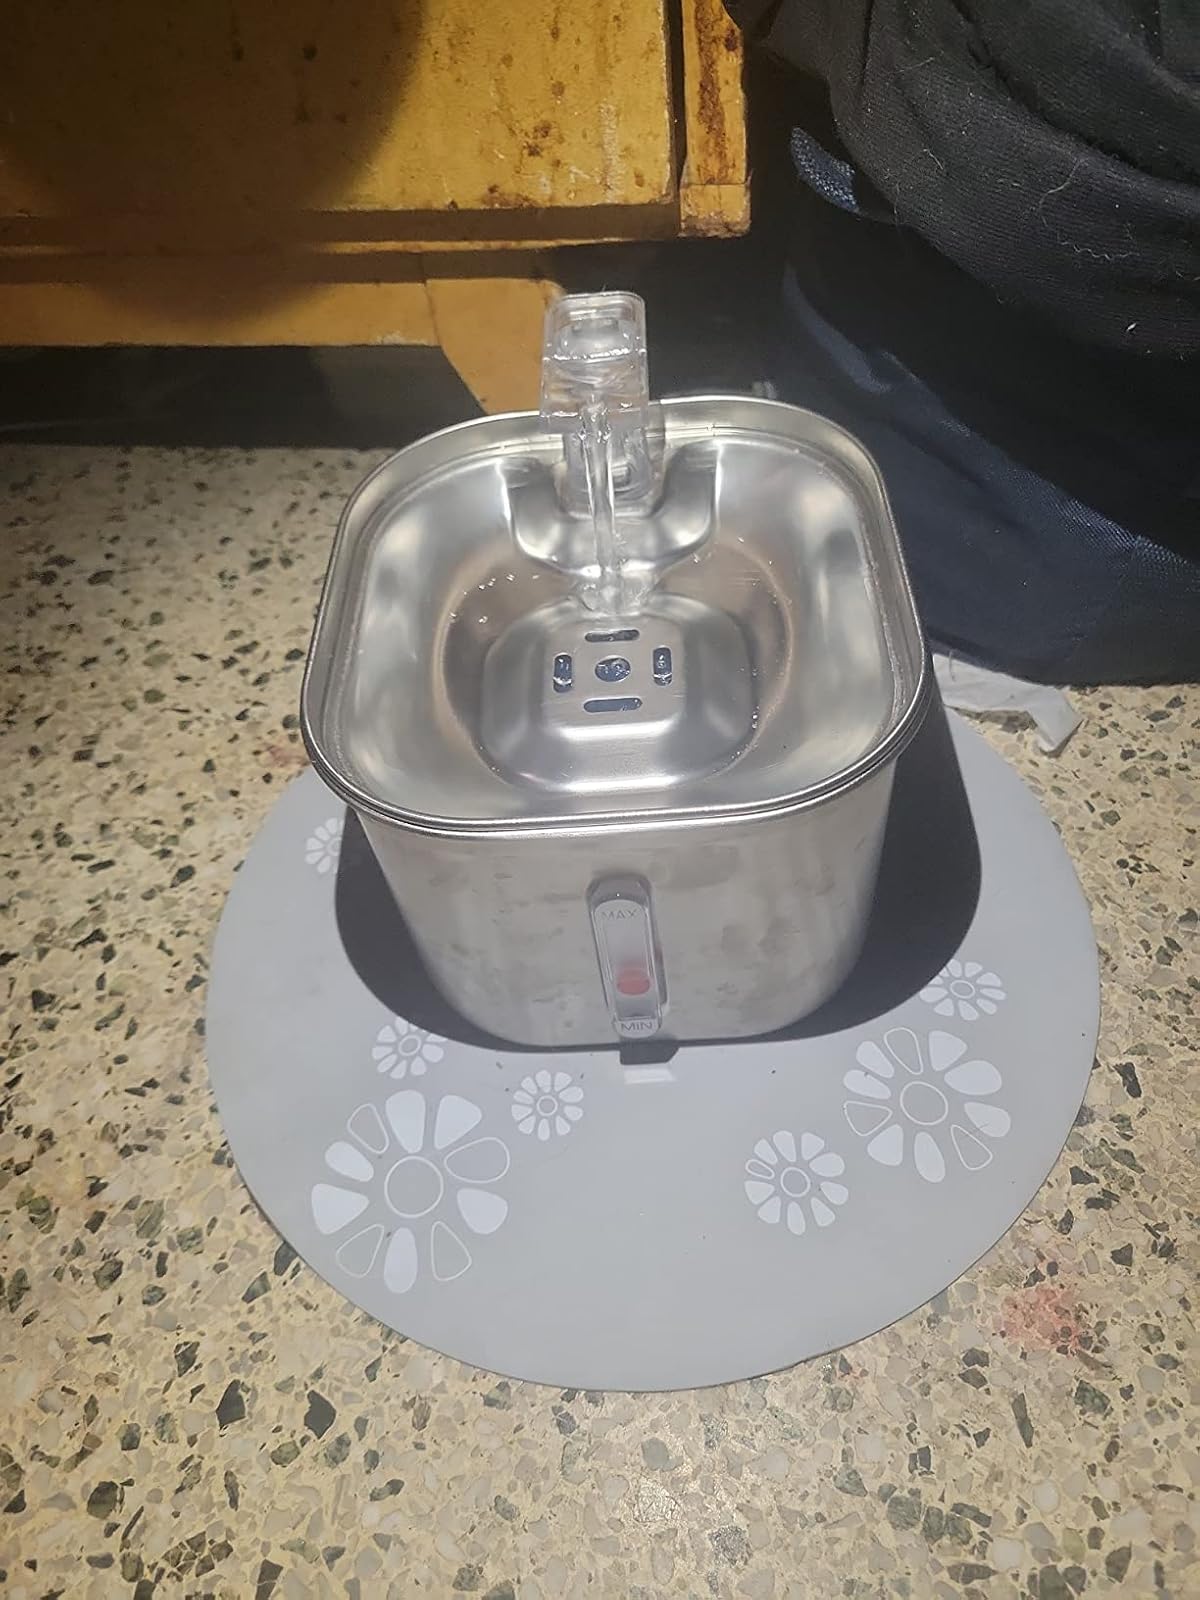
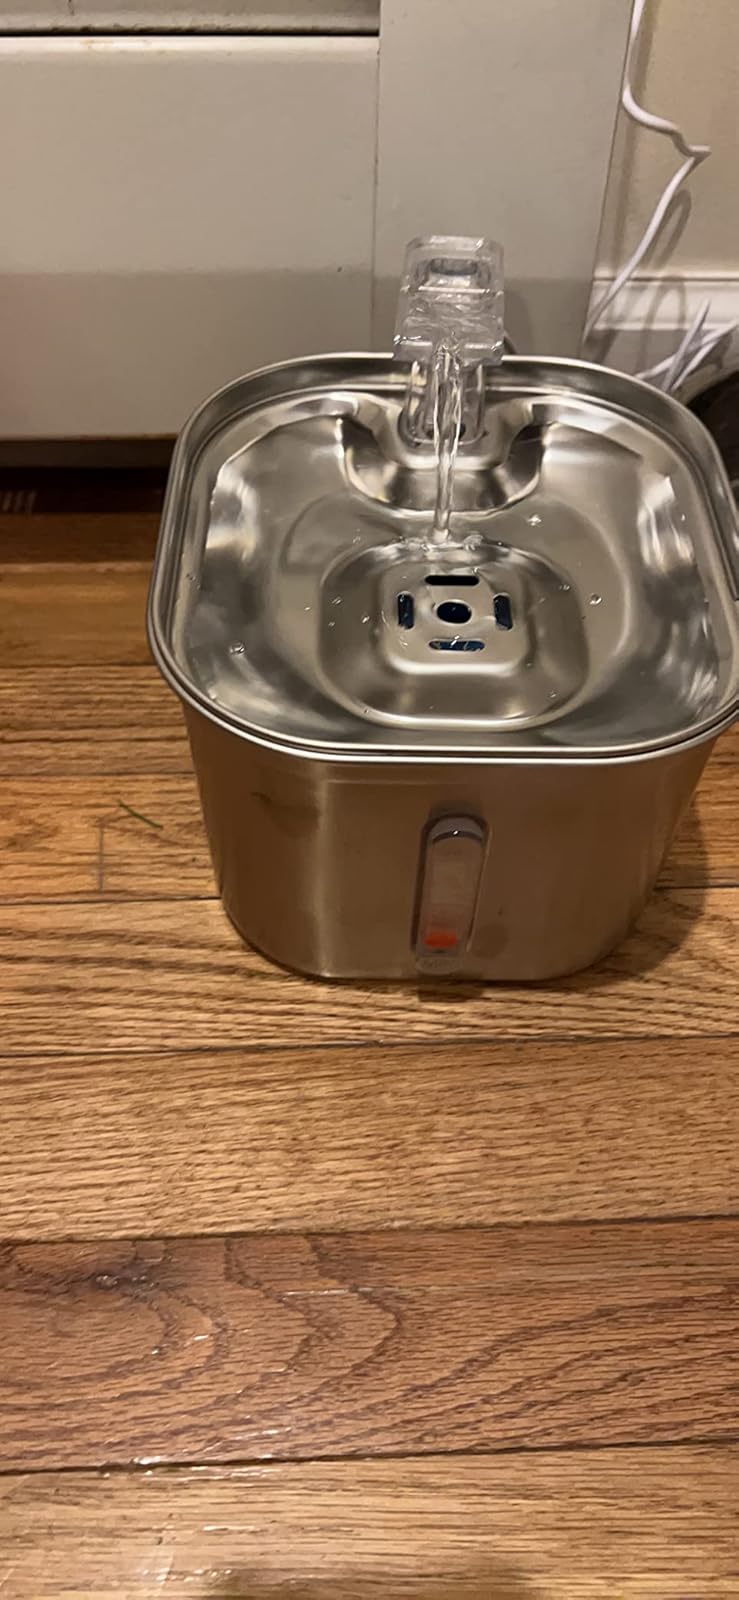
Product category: items_bowl
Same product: yes